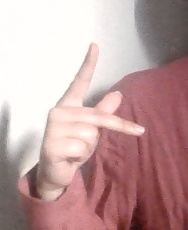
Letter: dha